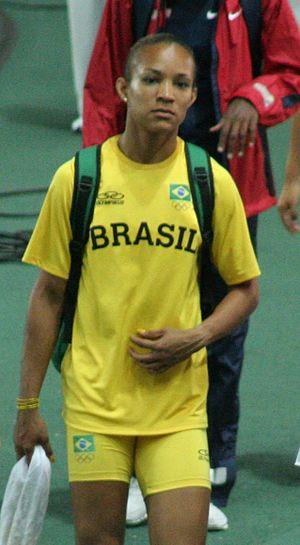
Keila da Silva Costa est une athlète brésilienne, spécialiste du saut en longueur et du triple saut.